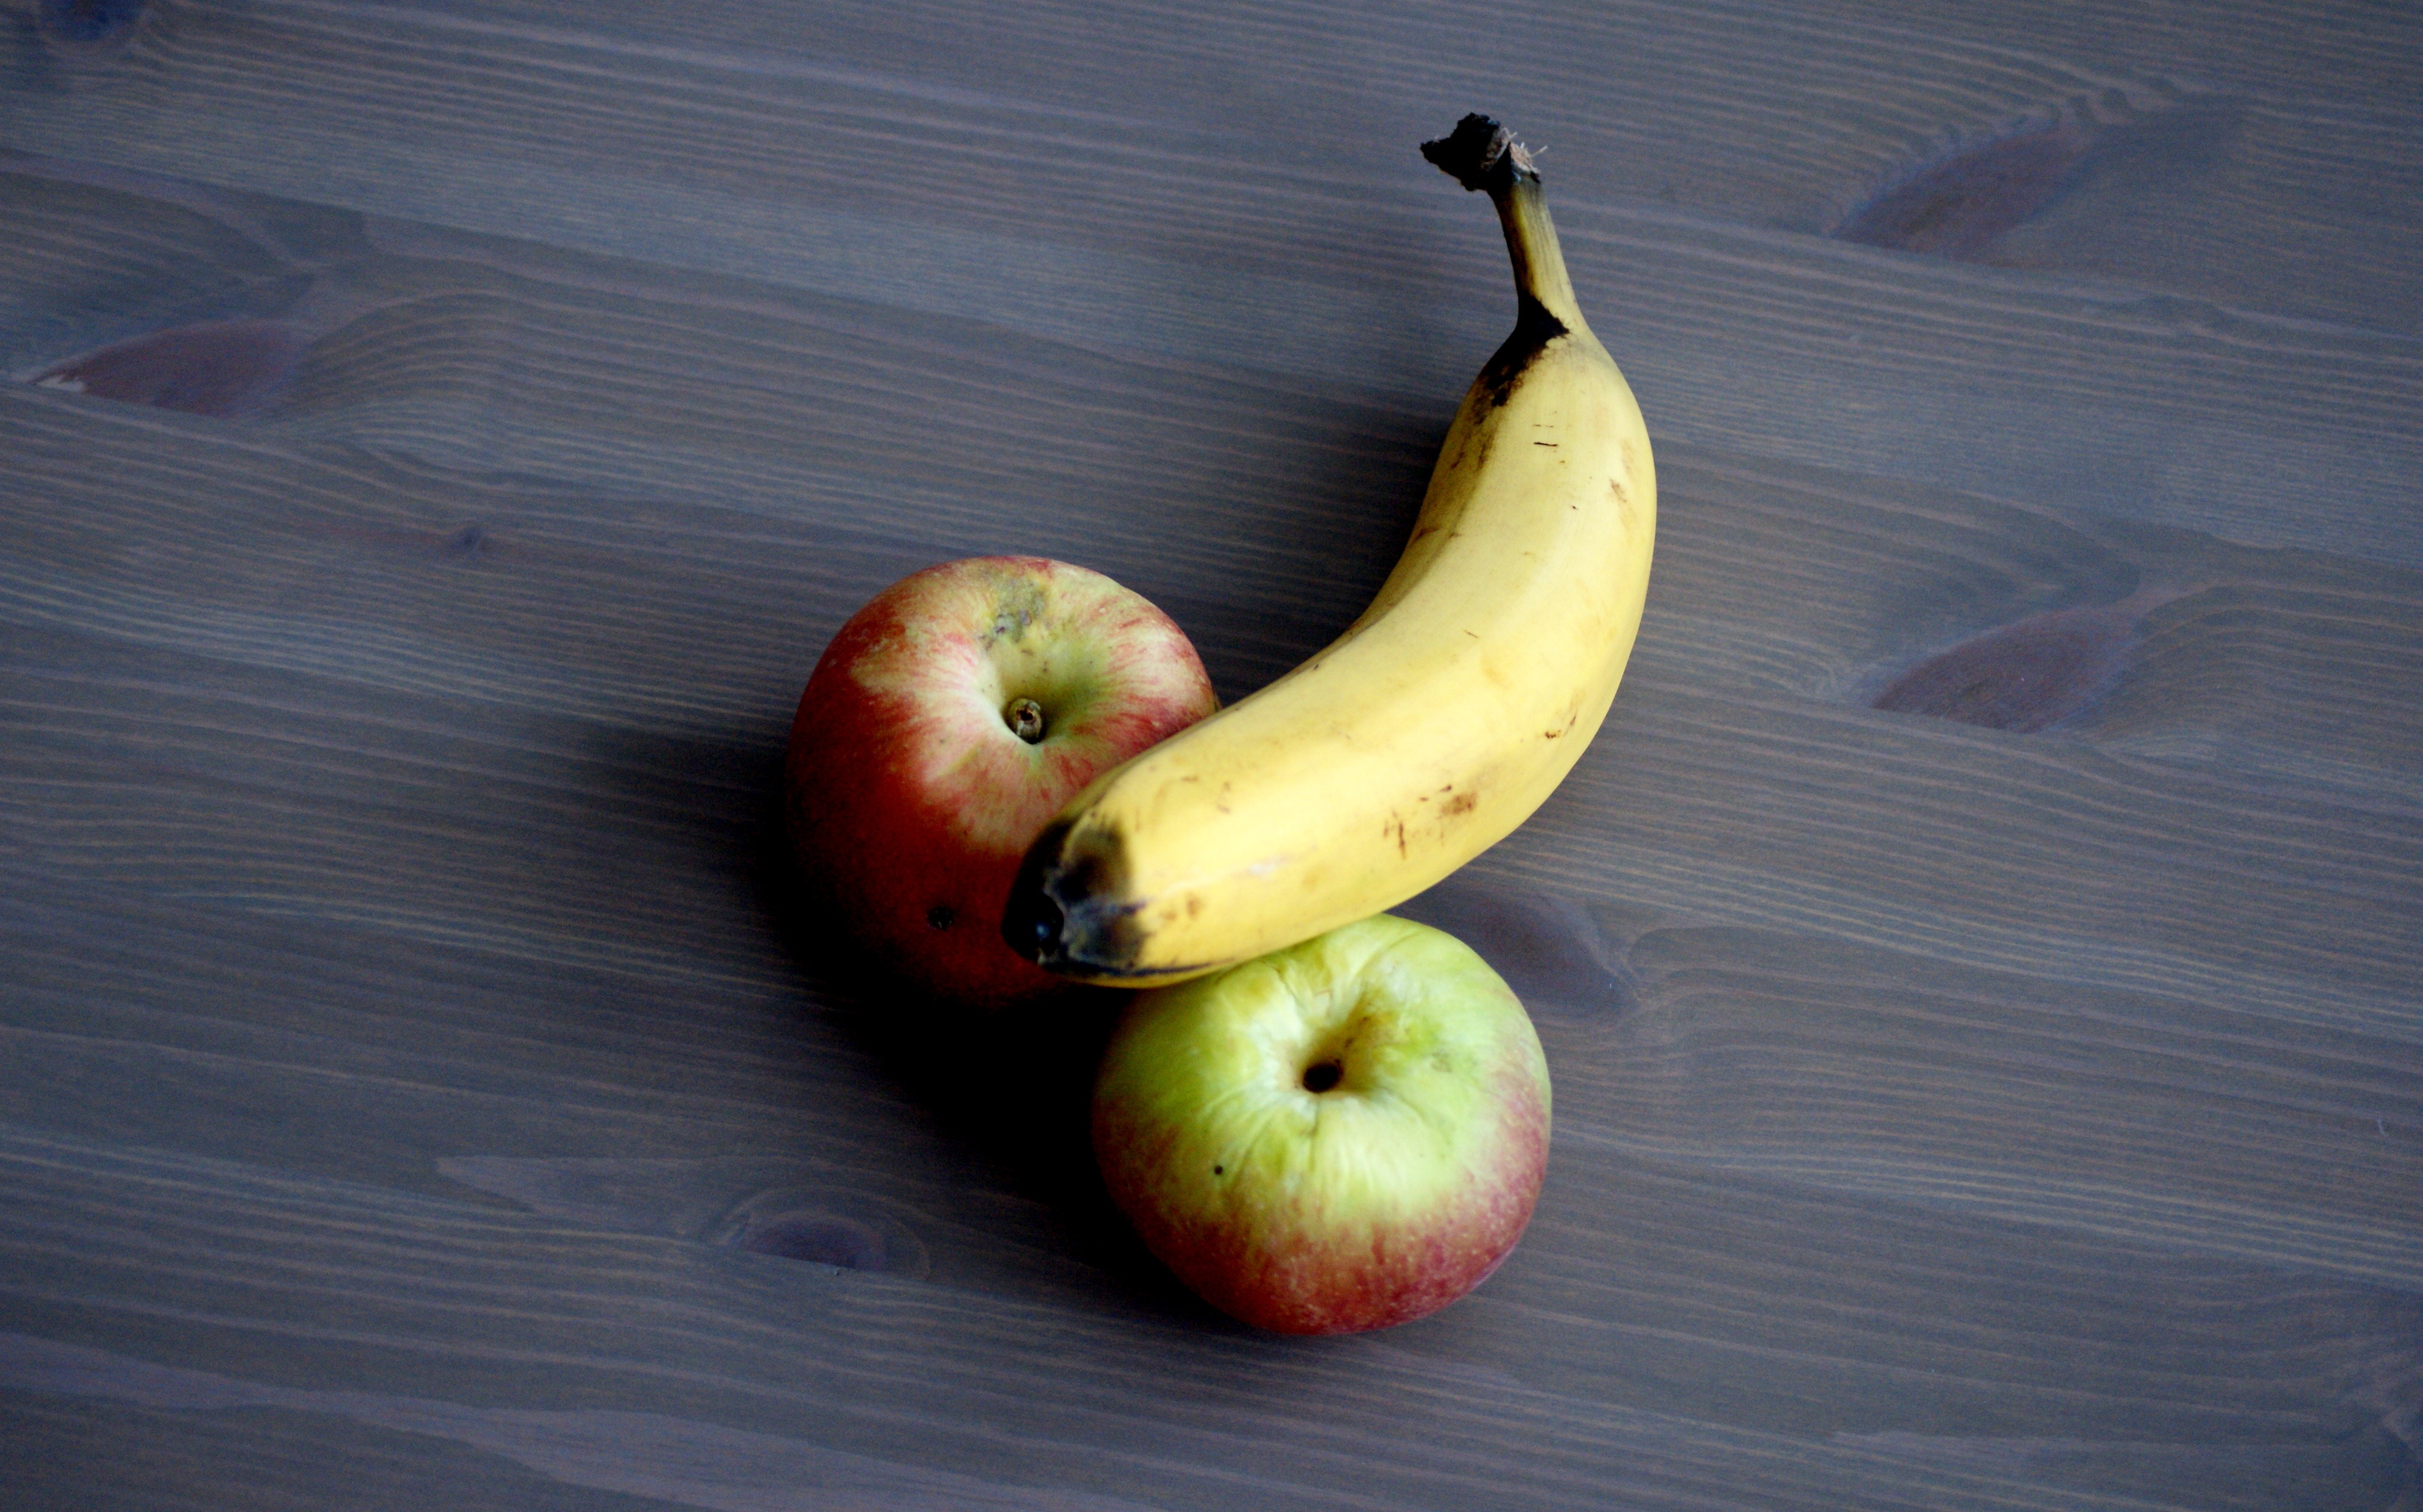
apple, plant, fruit, food, produce, tropical, banana, vitamin, fruits, flowering plant, still life photography, land plant, banana family